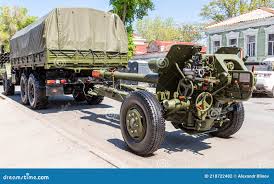
Label: Self Propelled Artillery